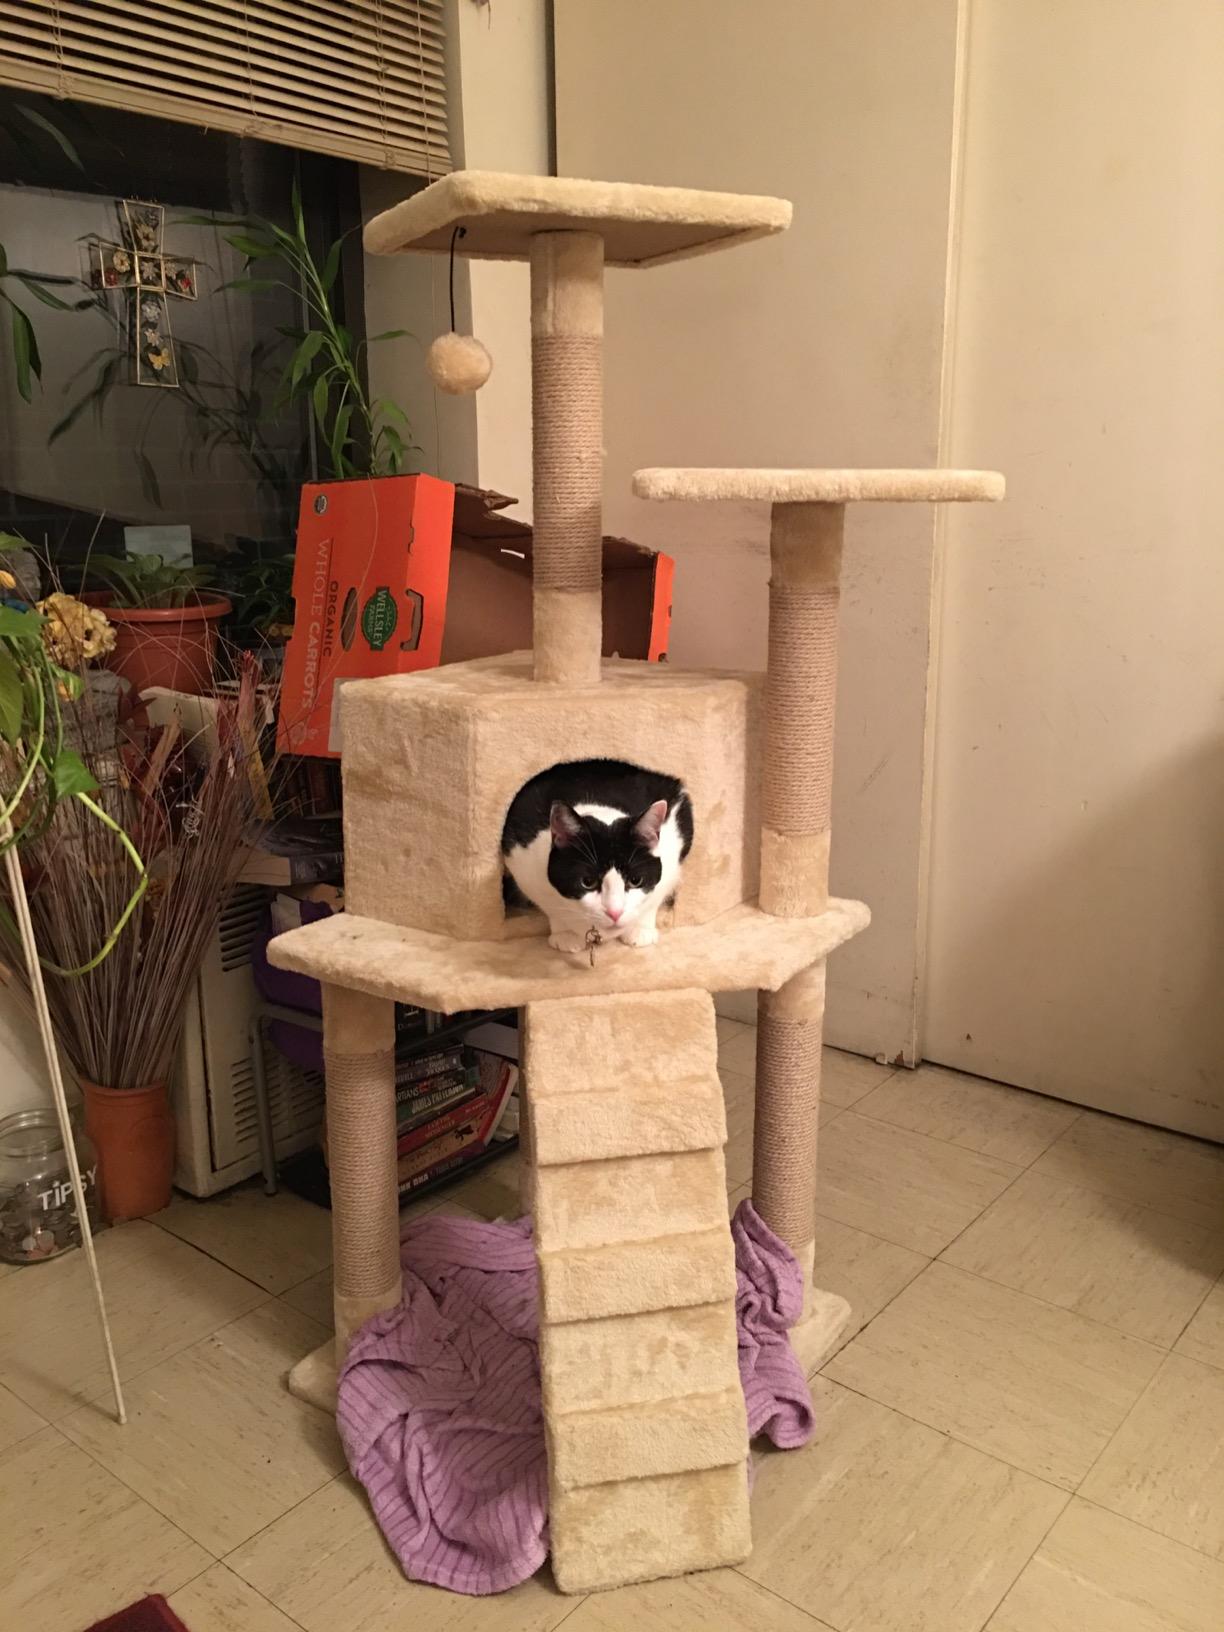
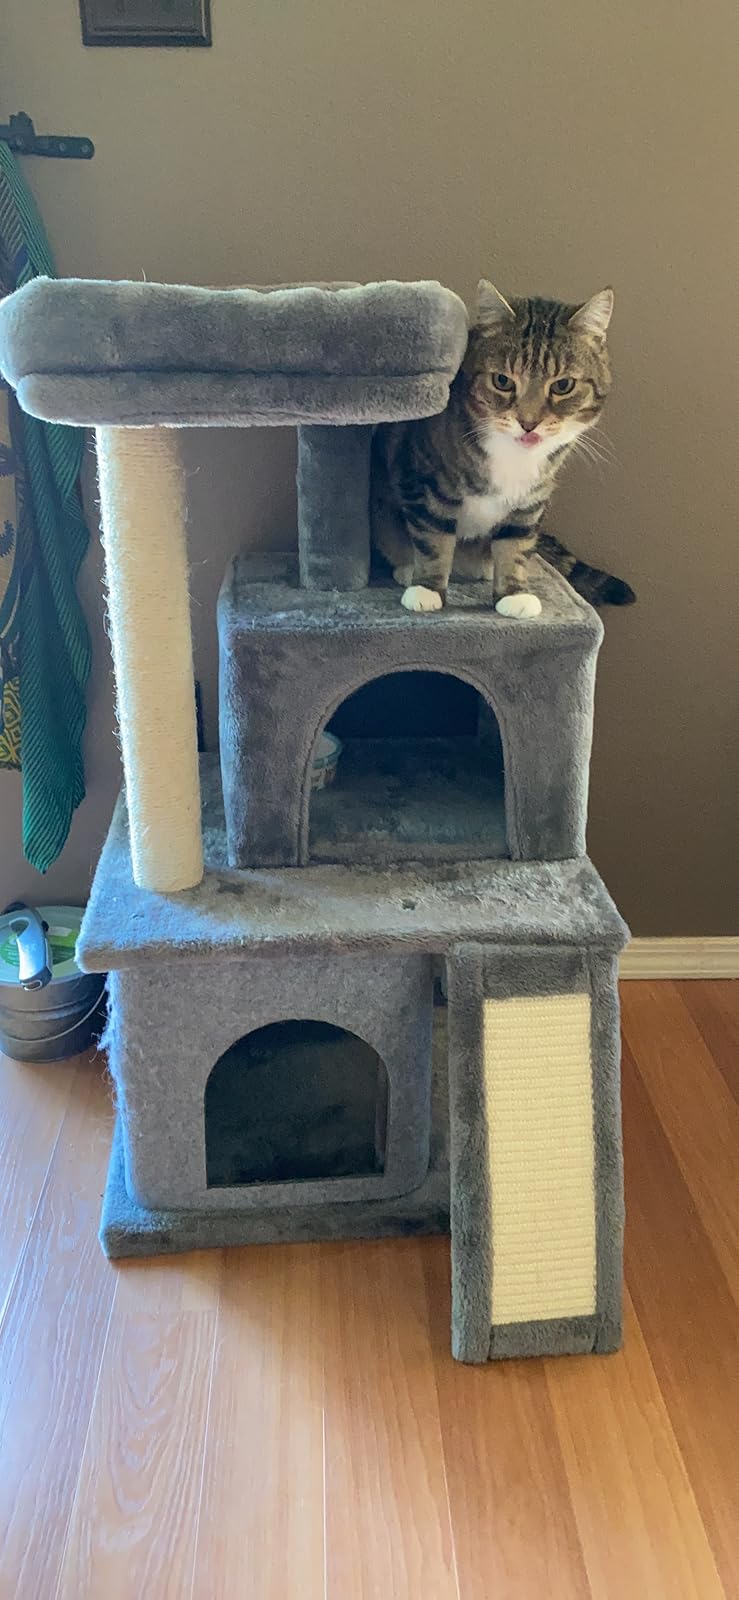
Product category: items_cat tree
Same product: no